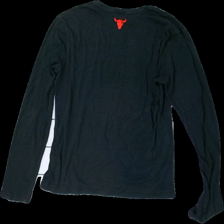
View: back
Type: Blouse
Category: Men
Brand: Not in the list
Brand text on label: error
Colors: White, Red, Black
Material: 100% Cotton
Pattern: Other
Cut: Regular, C-collar
Size: L
Price range: <50
Recommended usage: Export
Description: black long sleeve top with print
Comment: washed out